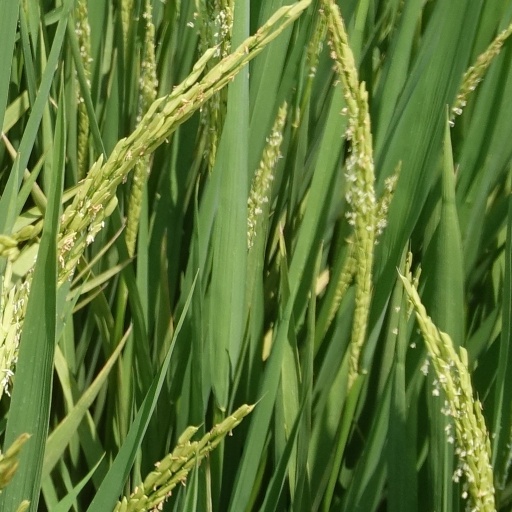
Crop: rice